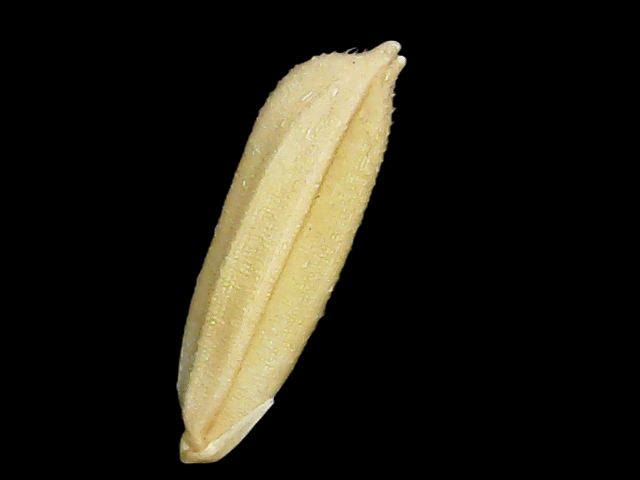
Rice variety: Bd30